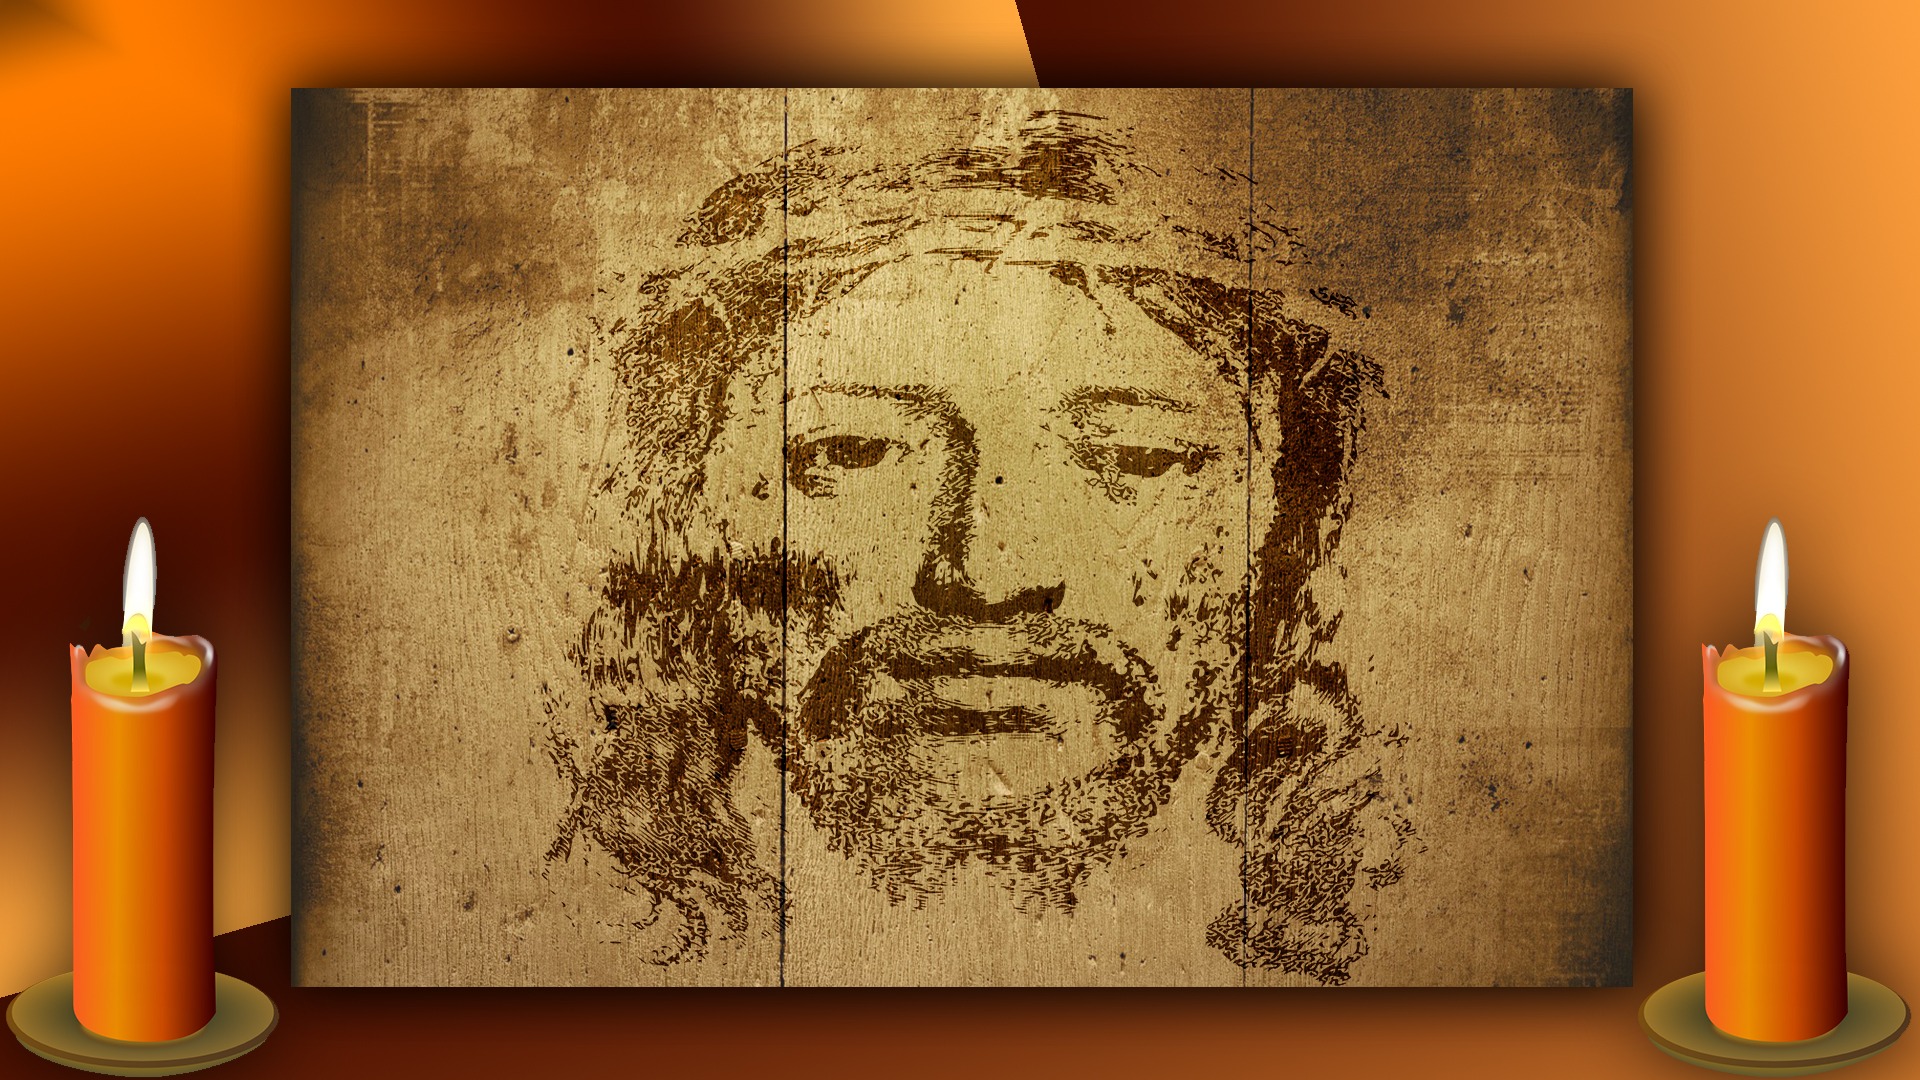
portrait, yellow, lighting, painting, christ, art, illustration, jesus, christianity, holy, modern art